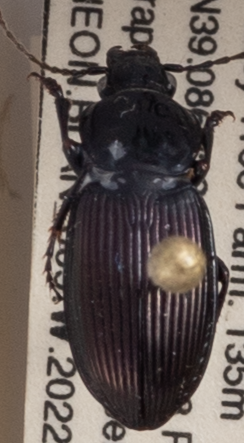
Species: Pterostichus trinarius
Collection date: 2022-08-09 04:00:00
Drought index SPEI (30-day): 0.362
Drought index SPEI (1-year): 0.472
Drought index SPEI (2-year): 0.364